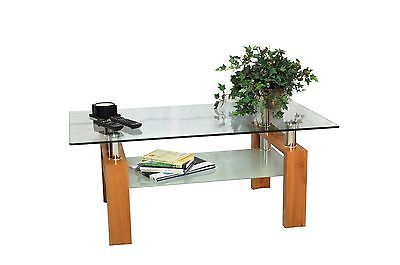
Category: table